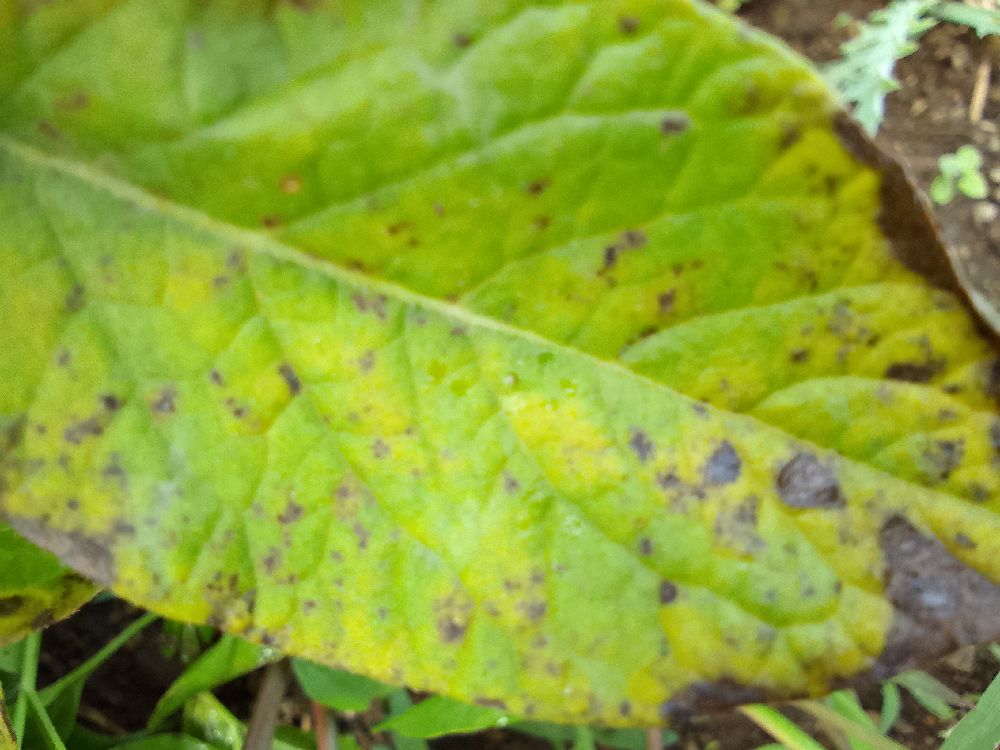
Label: Early blight